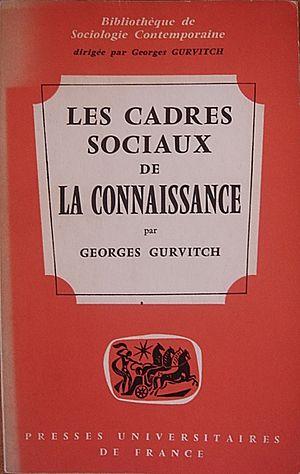
Georges Gurvitch, né Guéorgui Davidovitch Gourvitch le 11 novembre 1894 à Novorossiisk, alors dans l'Empire russe, et mort le 12 décembre 1965 à Paris, en France, est un sociologue français d'origine russe. Il a été naturalisé en 1928.